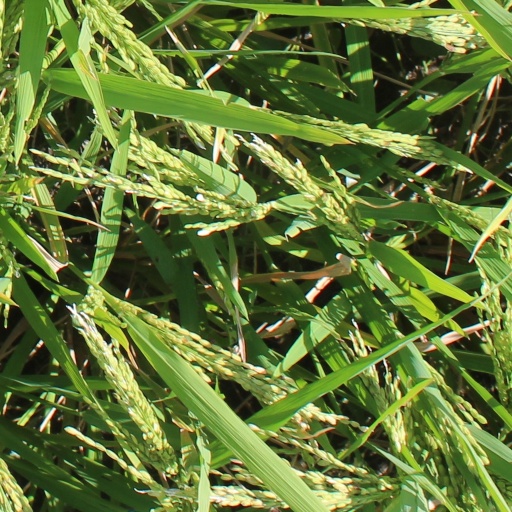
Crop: rice